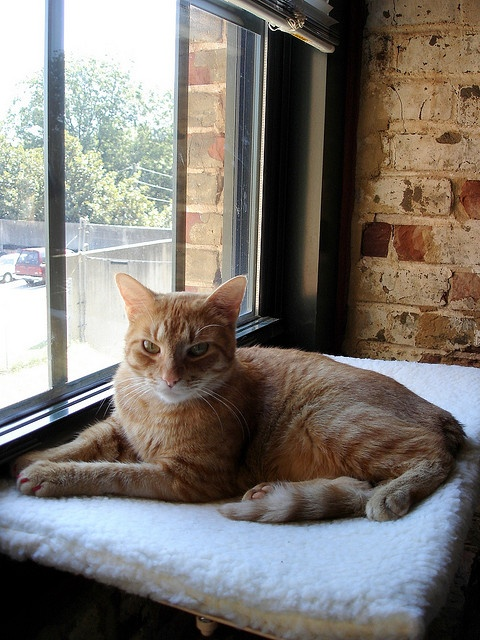
A large orange cat sitting in front of a window.
An orange cat sitting in a window on a pillow.
A cat sits on a fleece cushion on a windowsill.
A cat sitting on a soft surface near by an window.
An orange cat sits on a soft platform beside a window.